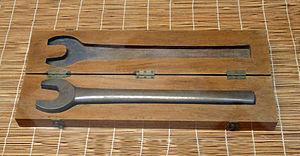
Serre-écrou en cuivre, fabriqué à l'usine de Lumumbashi, que le colonel Wangermée utilisa le 11 décembre 1909 pour serrer les rails reliant le réseau ferré du Katanga à celui de la Rhodésie. Musée royal de l'Afrique centrale
La Compagnie de chemin de fer du Katanga a été créée le 11 mars 1902 par Robert Williams en partenariat avec l’État indépendant du Congo. Elle reliait Bukama à la frontière de la Rhodésie.